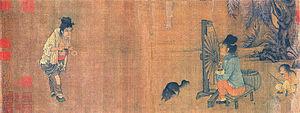
La dynastie Song est une dynastie qui a régné en Chine entre 960 et 1279. Elle a succédé à la période des Cinq Dynasties et des Dix Royaumes et a été suivie par la dynastie Yuan. Il s'agit du premier gouvernement au monde à émettre des billets de banque. Cette dynastie a également vu la première désignation du vrai Nord à l'aide d'une boussole.
La société chinoise durant la dynastie Song est marquée par les réformes politiques et légales, un retour philosophique du confucianisme et le développement des villes qui deviennent, au-delà de centres administratifs, des centres commerciaux, industriels et de commerce maritime. Les habitants des zones rurales sont pour la plupart des fermiers, même si certains sont chasseurs, pêcheurs ou employés du gouvernement travaillant dans les mines ou les marais salants. Inversement, les boutiques, les artisans, les gardes de la ville, les saltimbanques, les travailleurs et les riches marchands vivent dans les centres des comtés ou des provinces, avec la noblesse chinoise.